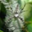
Label: spider